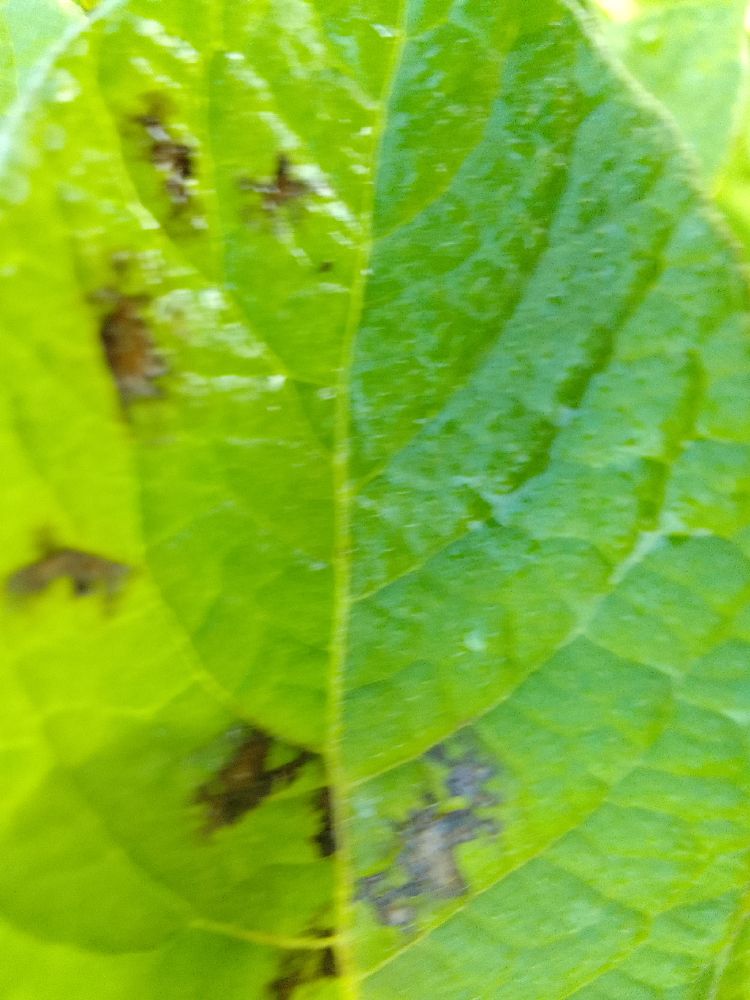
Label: Early blight